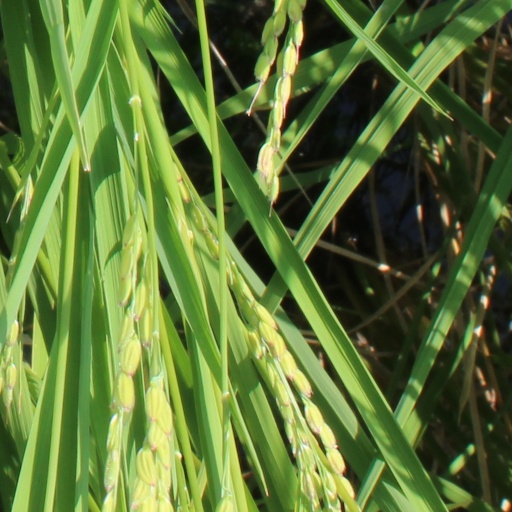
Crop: rice